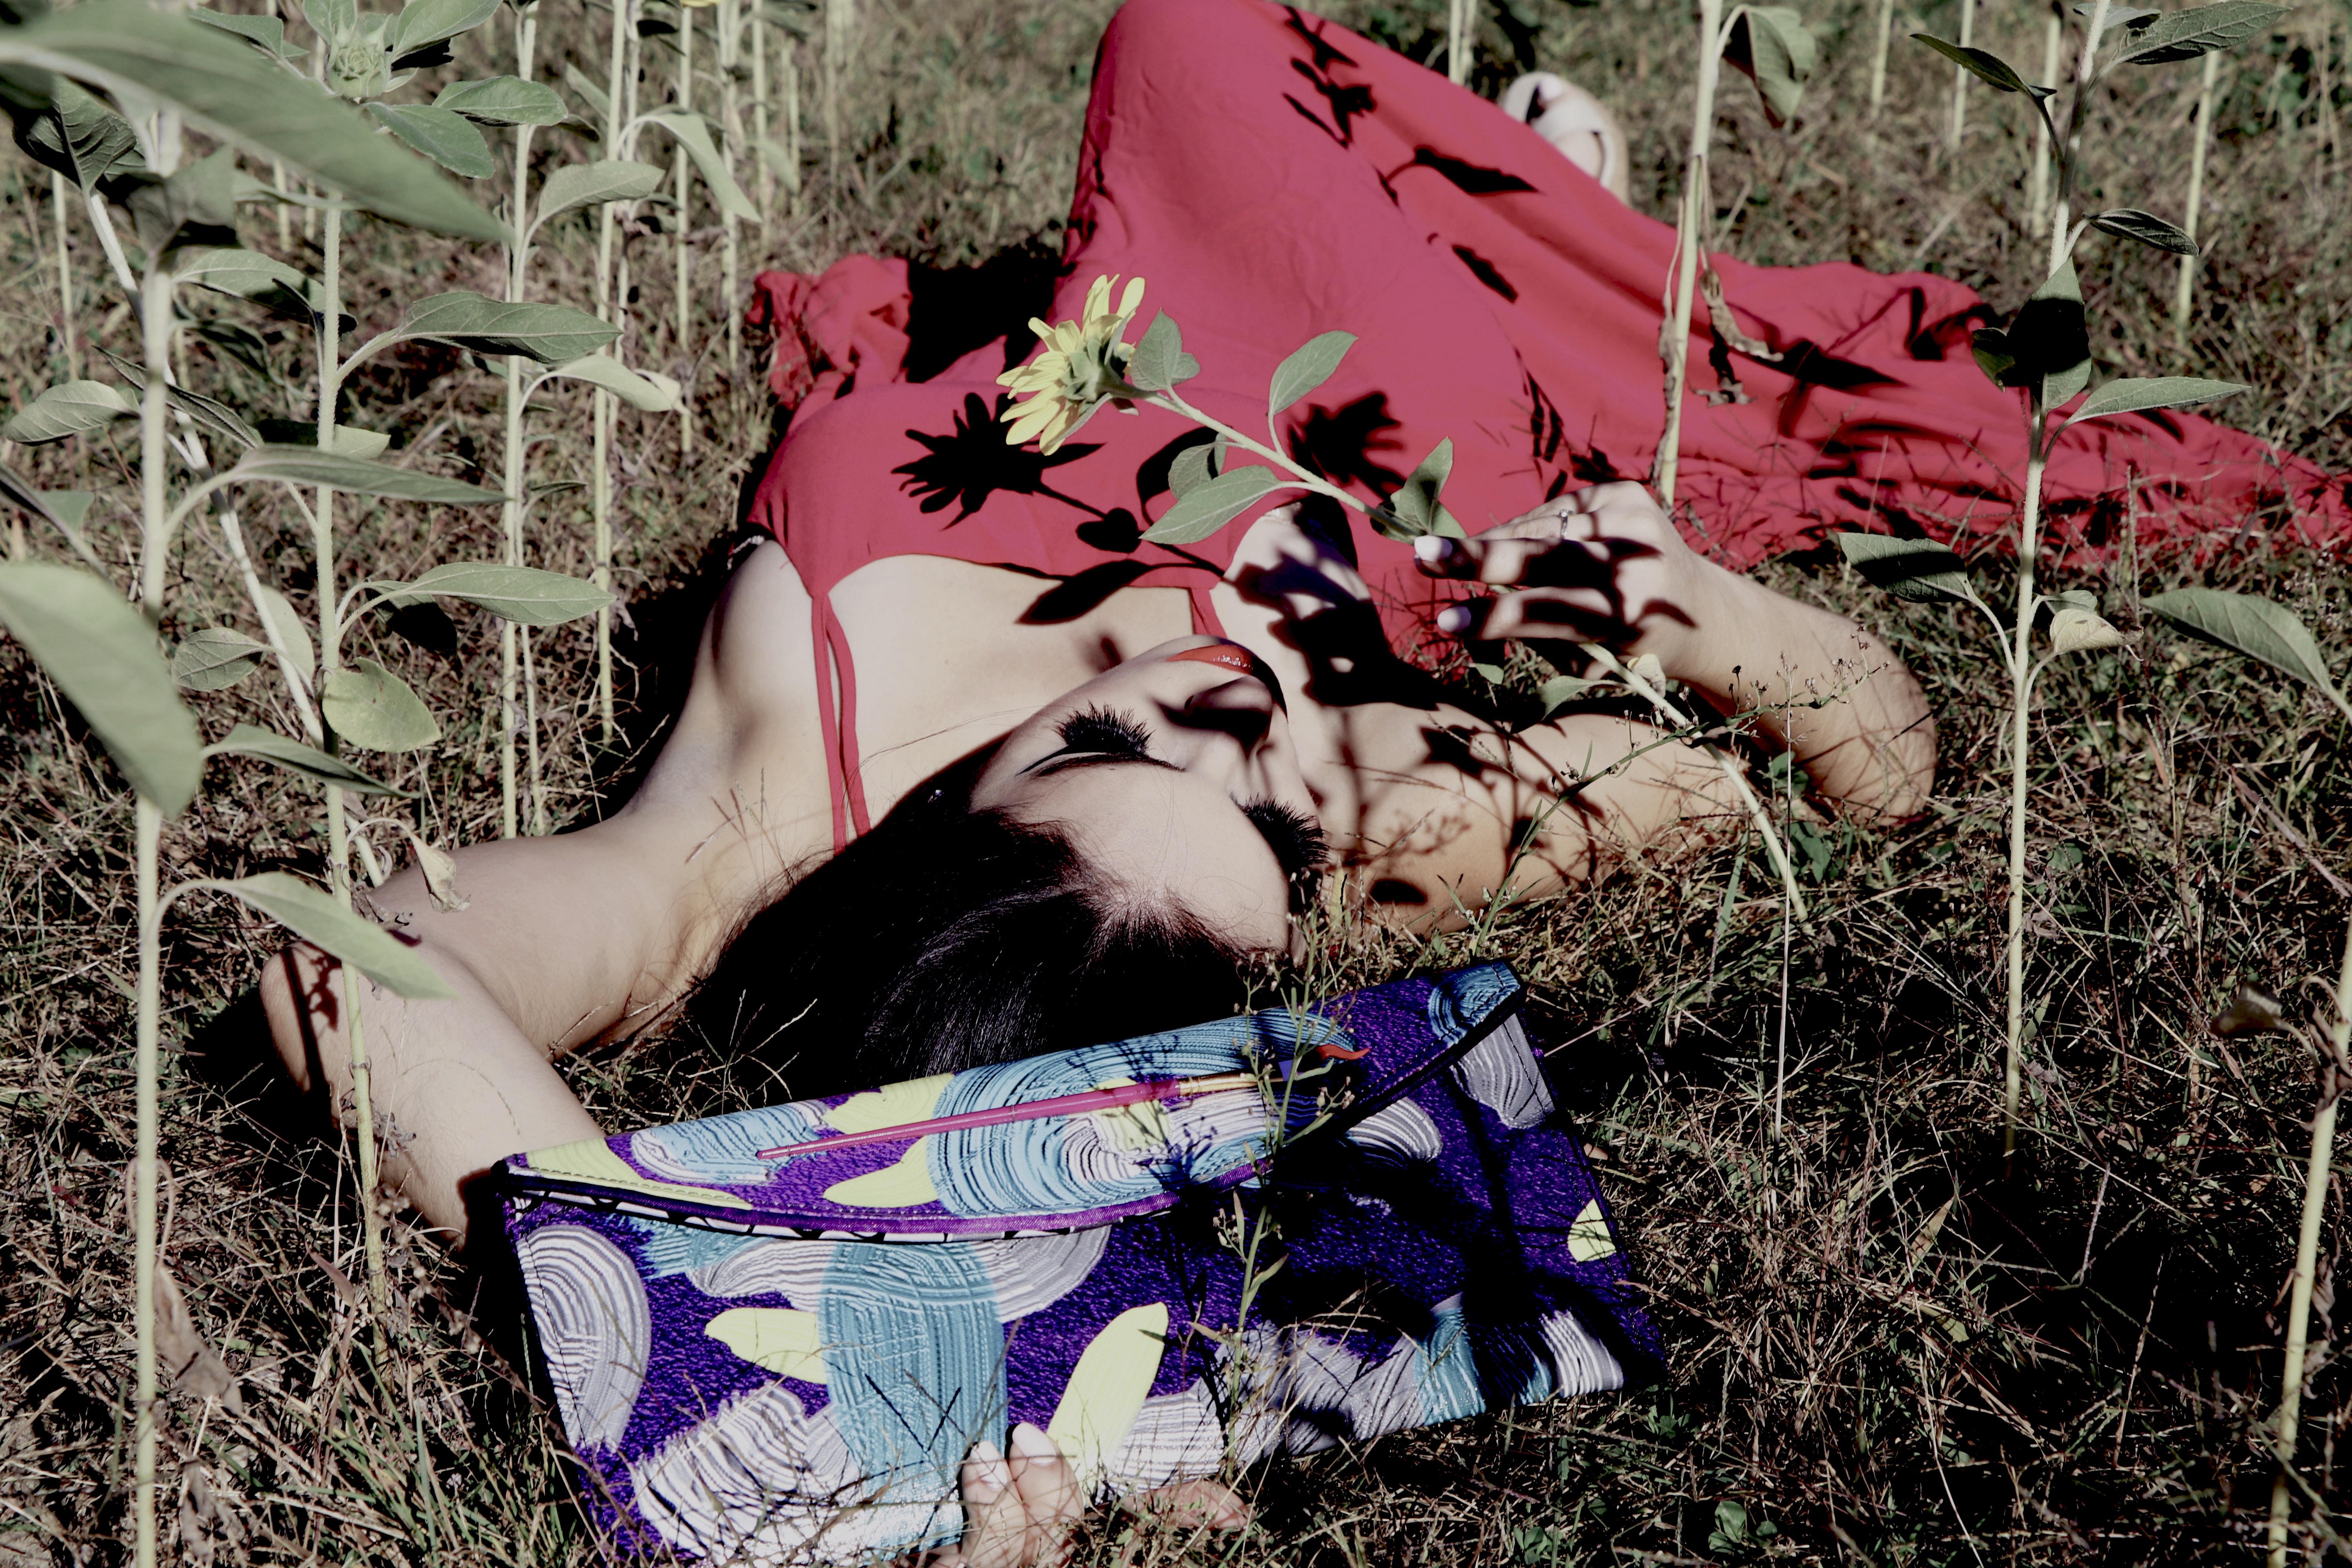
grass, plant, photography, photographer, leaf, flower, model, spring, color, autumn, fashion, clothing, flora, season, edge, photos, art, dress, beauty, style, image, cinematic